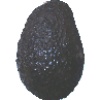
Label: Avocado ripe 1